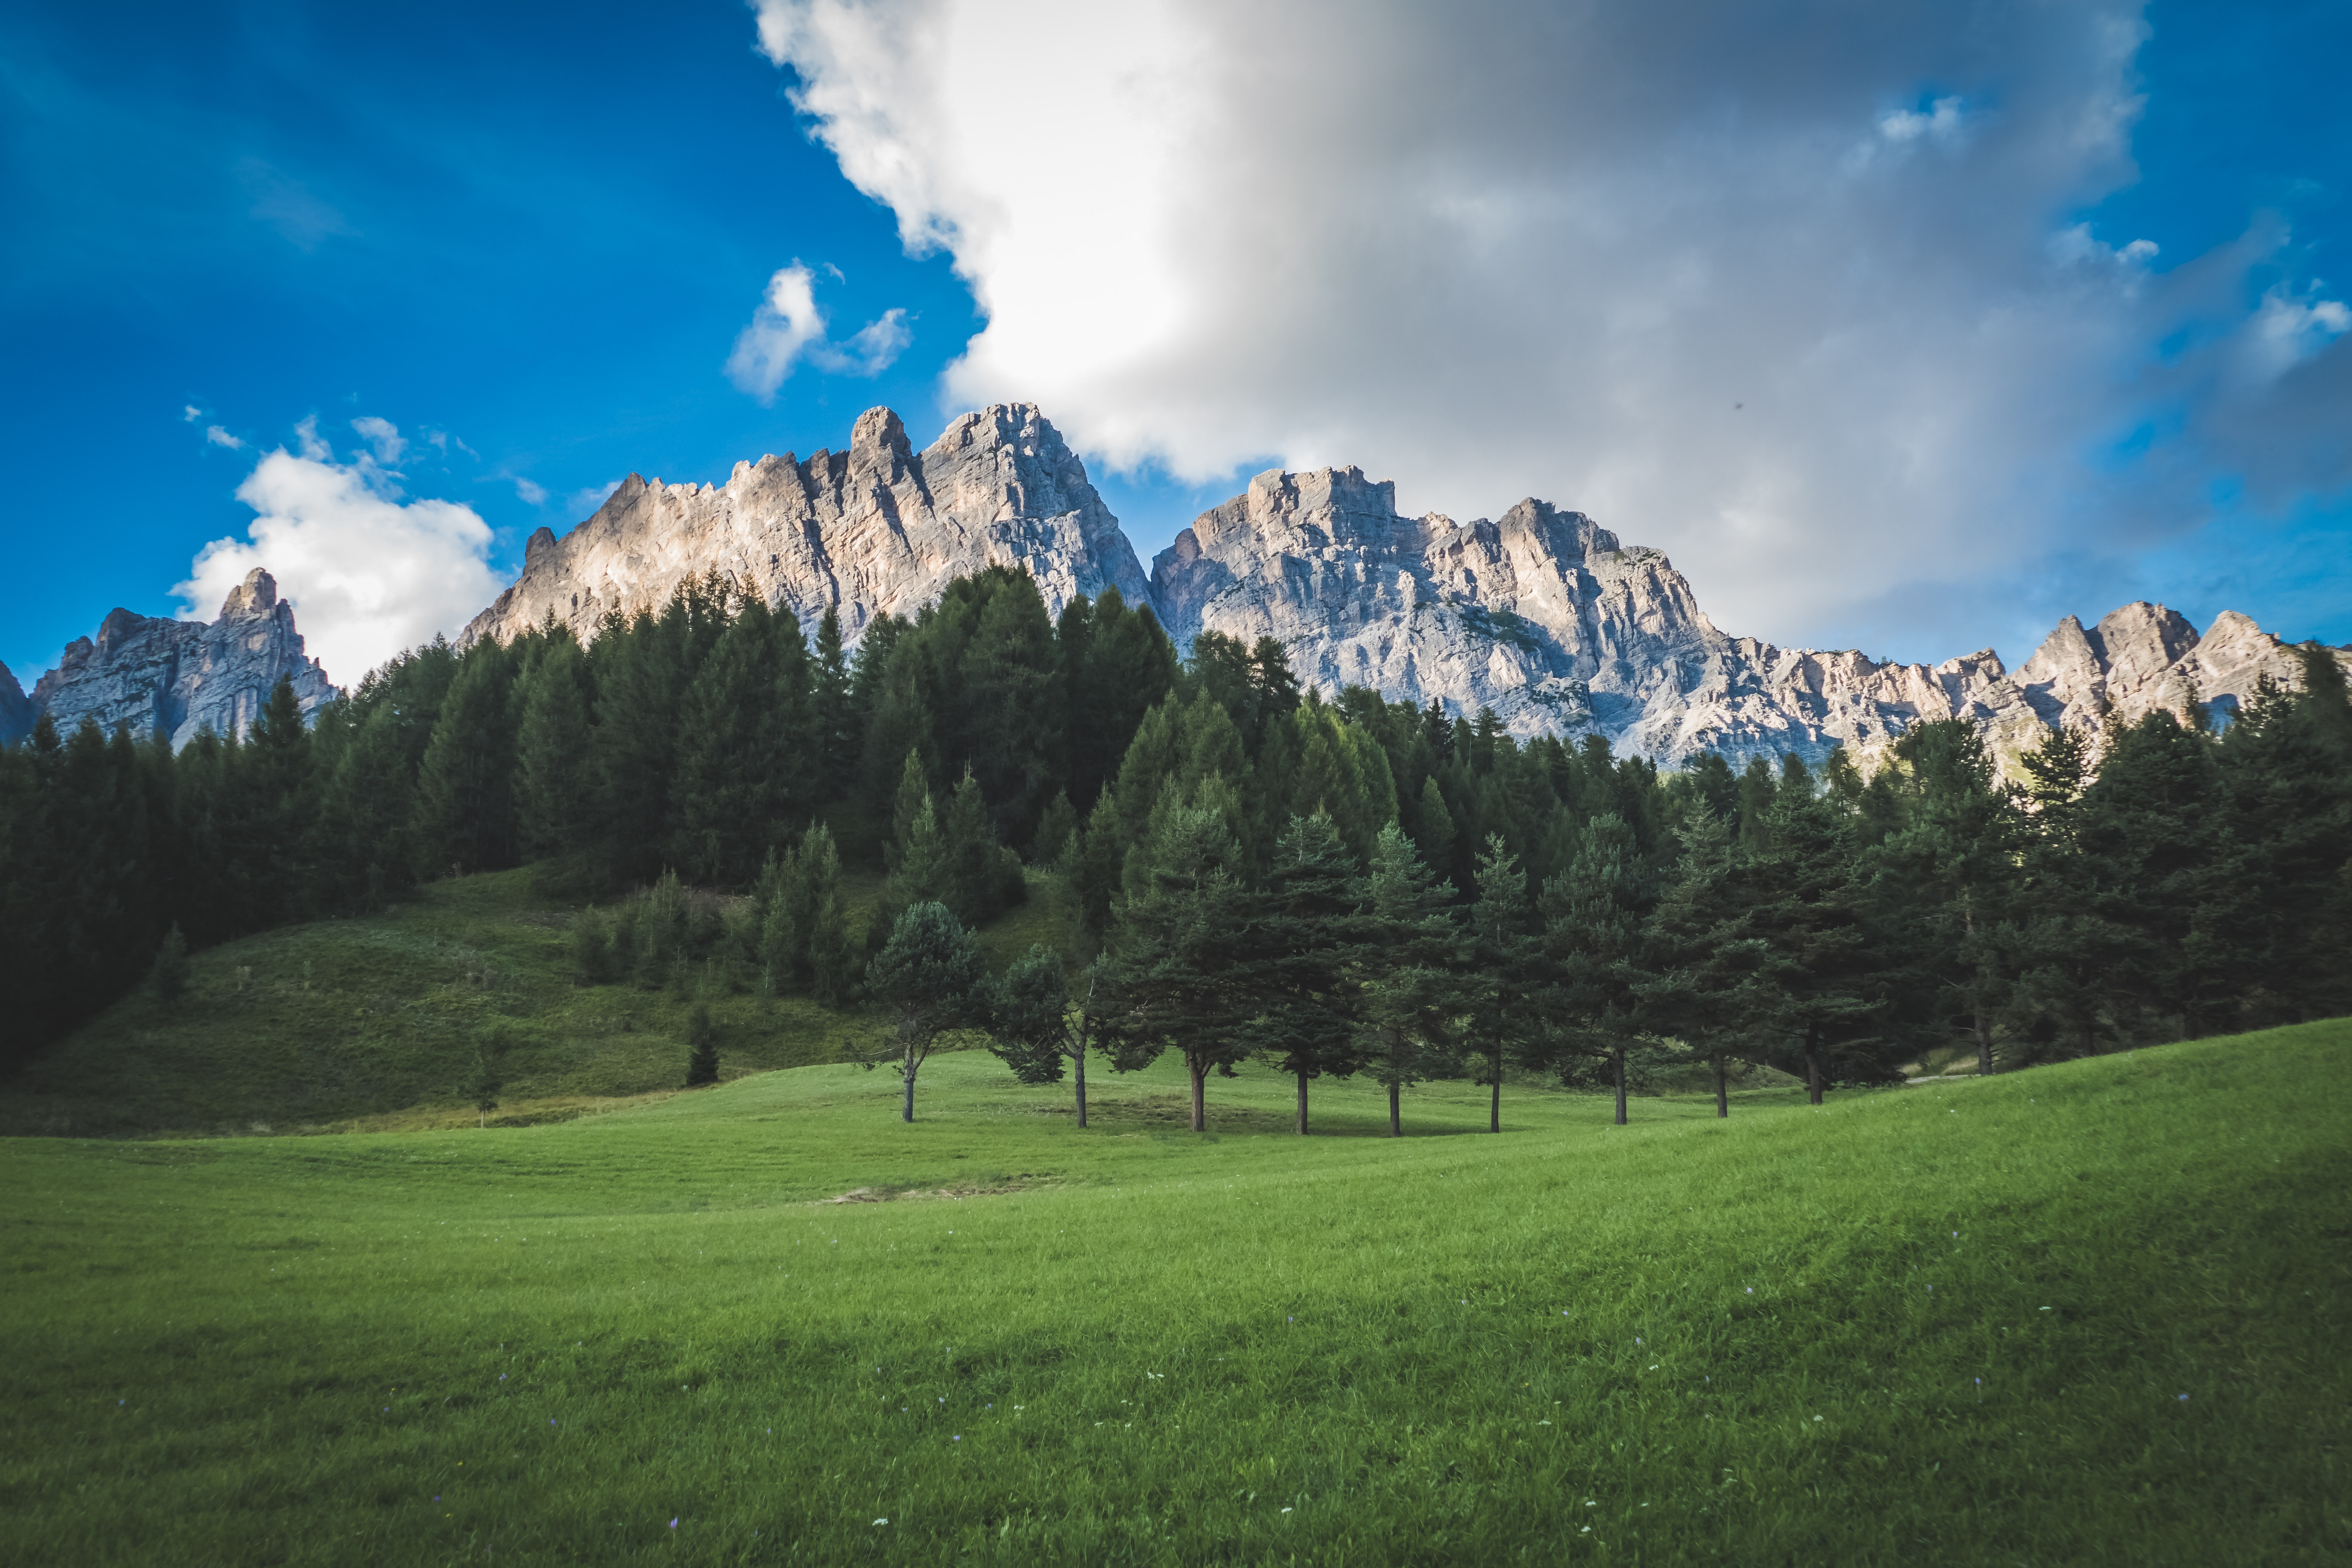
mountainous landforms, mountain, sky, natural landscape, mountain range, nature, green, grassland, cloud, wilderness, alps, natural environment, daytime, blue, hill station, highland, meadow, grass, ridge, tree, hill, pasture, mount scenery, biome, valley, massif, landscape, national park, sport venue, spring, summit, cumulus, plain, plant, meteorological phenomenon, forest, world, fell, terrain, vacation, lawn, tourism, pine family